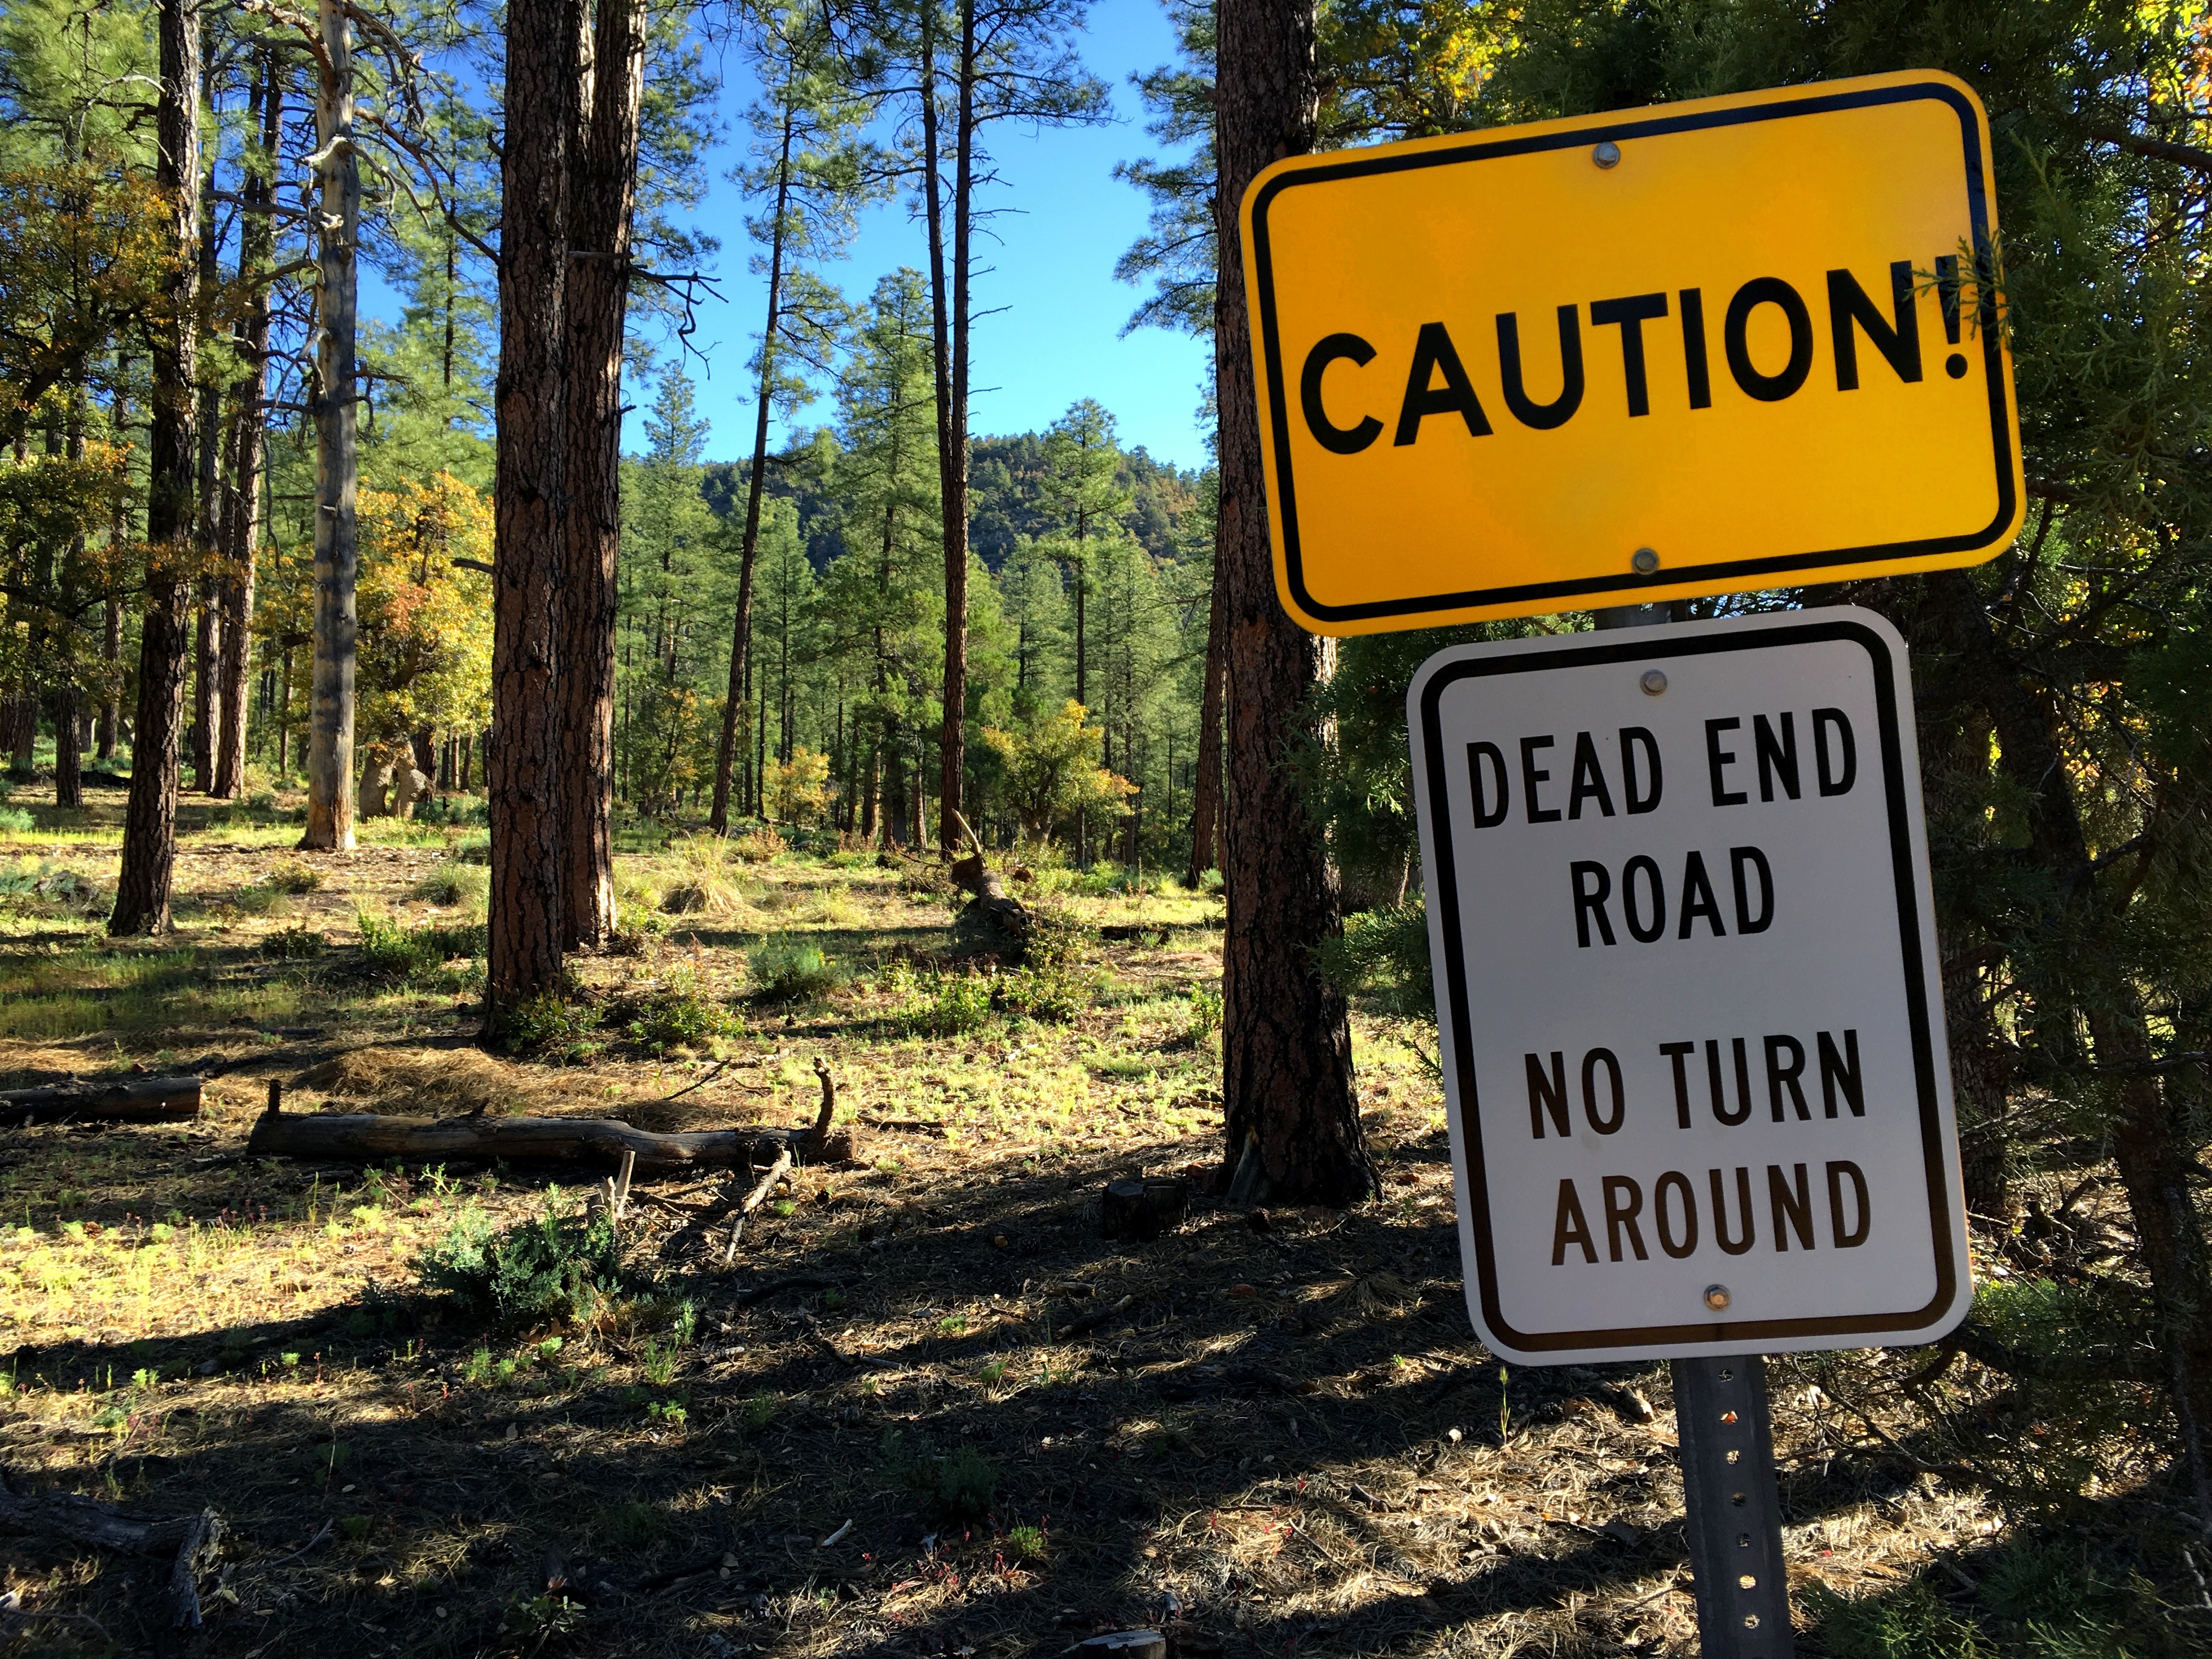
tree, road, trail, sign, 2016366, deadend